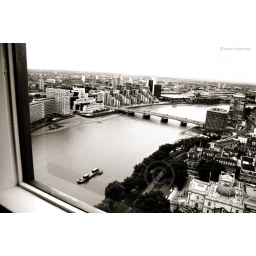
view of the thames from the 29th floor (Altitude 360) of the Millbank tower in london